Culture of Tunisia

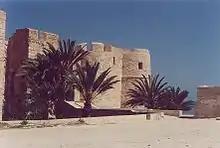
Djerba Fort

Islamic architecture and Roman architecture are expressed in various facets in Tunisia. Through many buildings, Kairouan forms the epicenter of an architectural movement expressing the relationship between buildings and spirituality with the ornamental decoration of religious buildings in the holy city. In Djerba, the architecture such as the fortress of Kef reflects the military and spiritual destiny of a Sufi influence in the region.